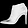
Label: Ankle boot